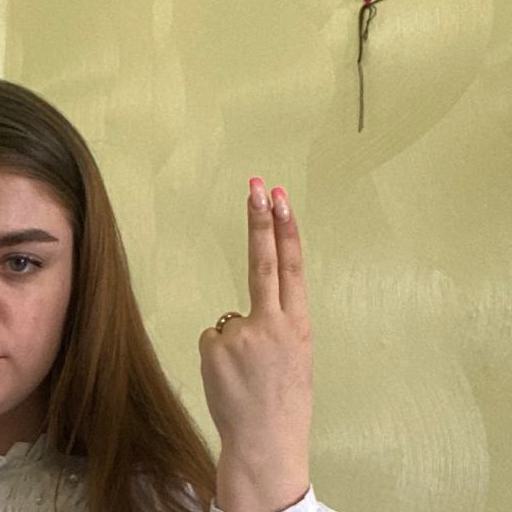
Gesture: two_up_inverted